Ramgarh district

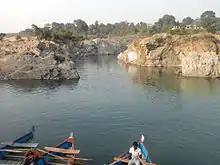
Damodar River (western side) Rajrappa Mandir

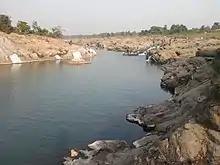
Damodar River (eastern side) Rajrappa Mandir

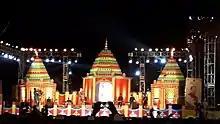
Stage of Rajrappa Mohatsav

Rajrappa is not only famous for Shakta pitha (शाफ्त पीठ, shrines) but is also a picnic spot. Food, cooking materials, groceries, milk, fruits and fresh vegetables are also available in the market.